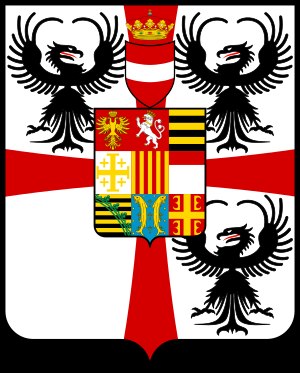
Vincenzo 1. af Gonzaga
Fyrstendømmet Gonzagas våbenskjold
Hertug Vincenzo I Gonzaga af Mantova var mæcen for komponisten Monteverdi og digteren Torquato Tasso. Han støttede også flere andre litterati og kunstnere.